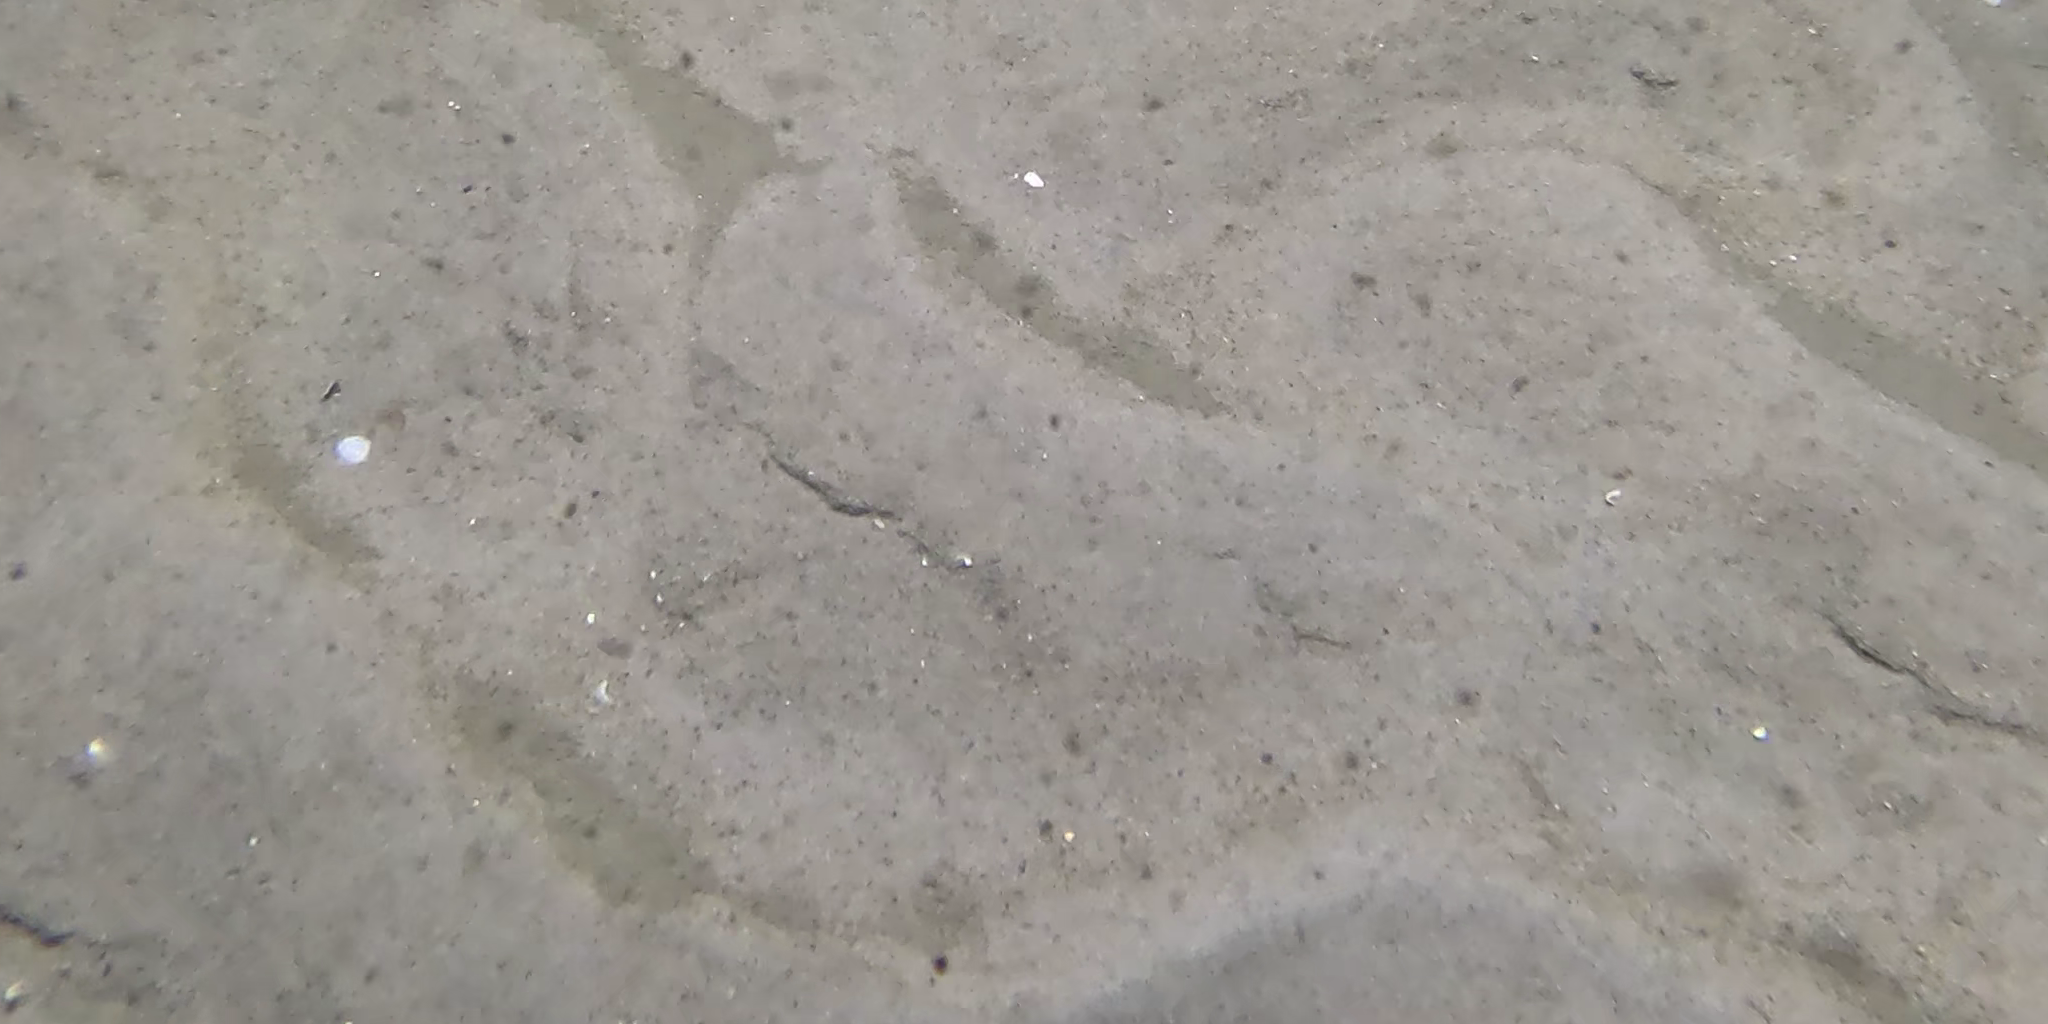
Seabed habitat: sand